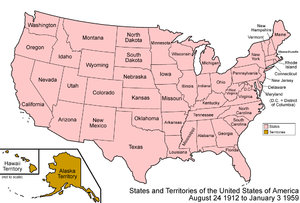
Cet article retrace la chronologie de l'évolution territoriale des États-Unis. Il liste les modifications géographiques intérieures et extérieures de ce pays.